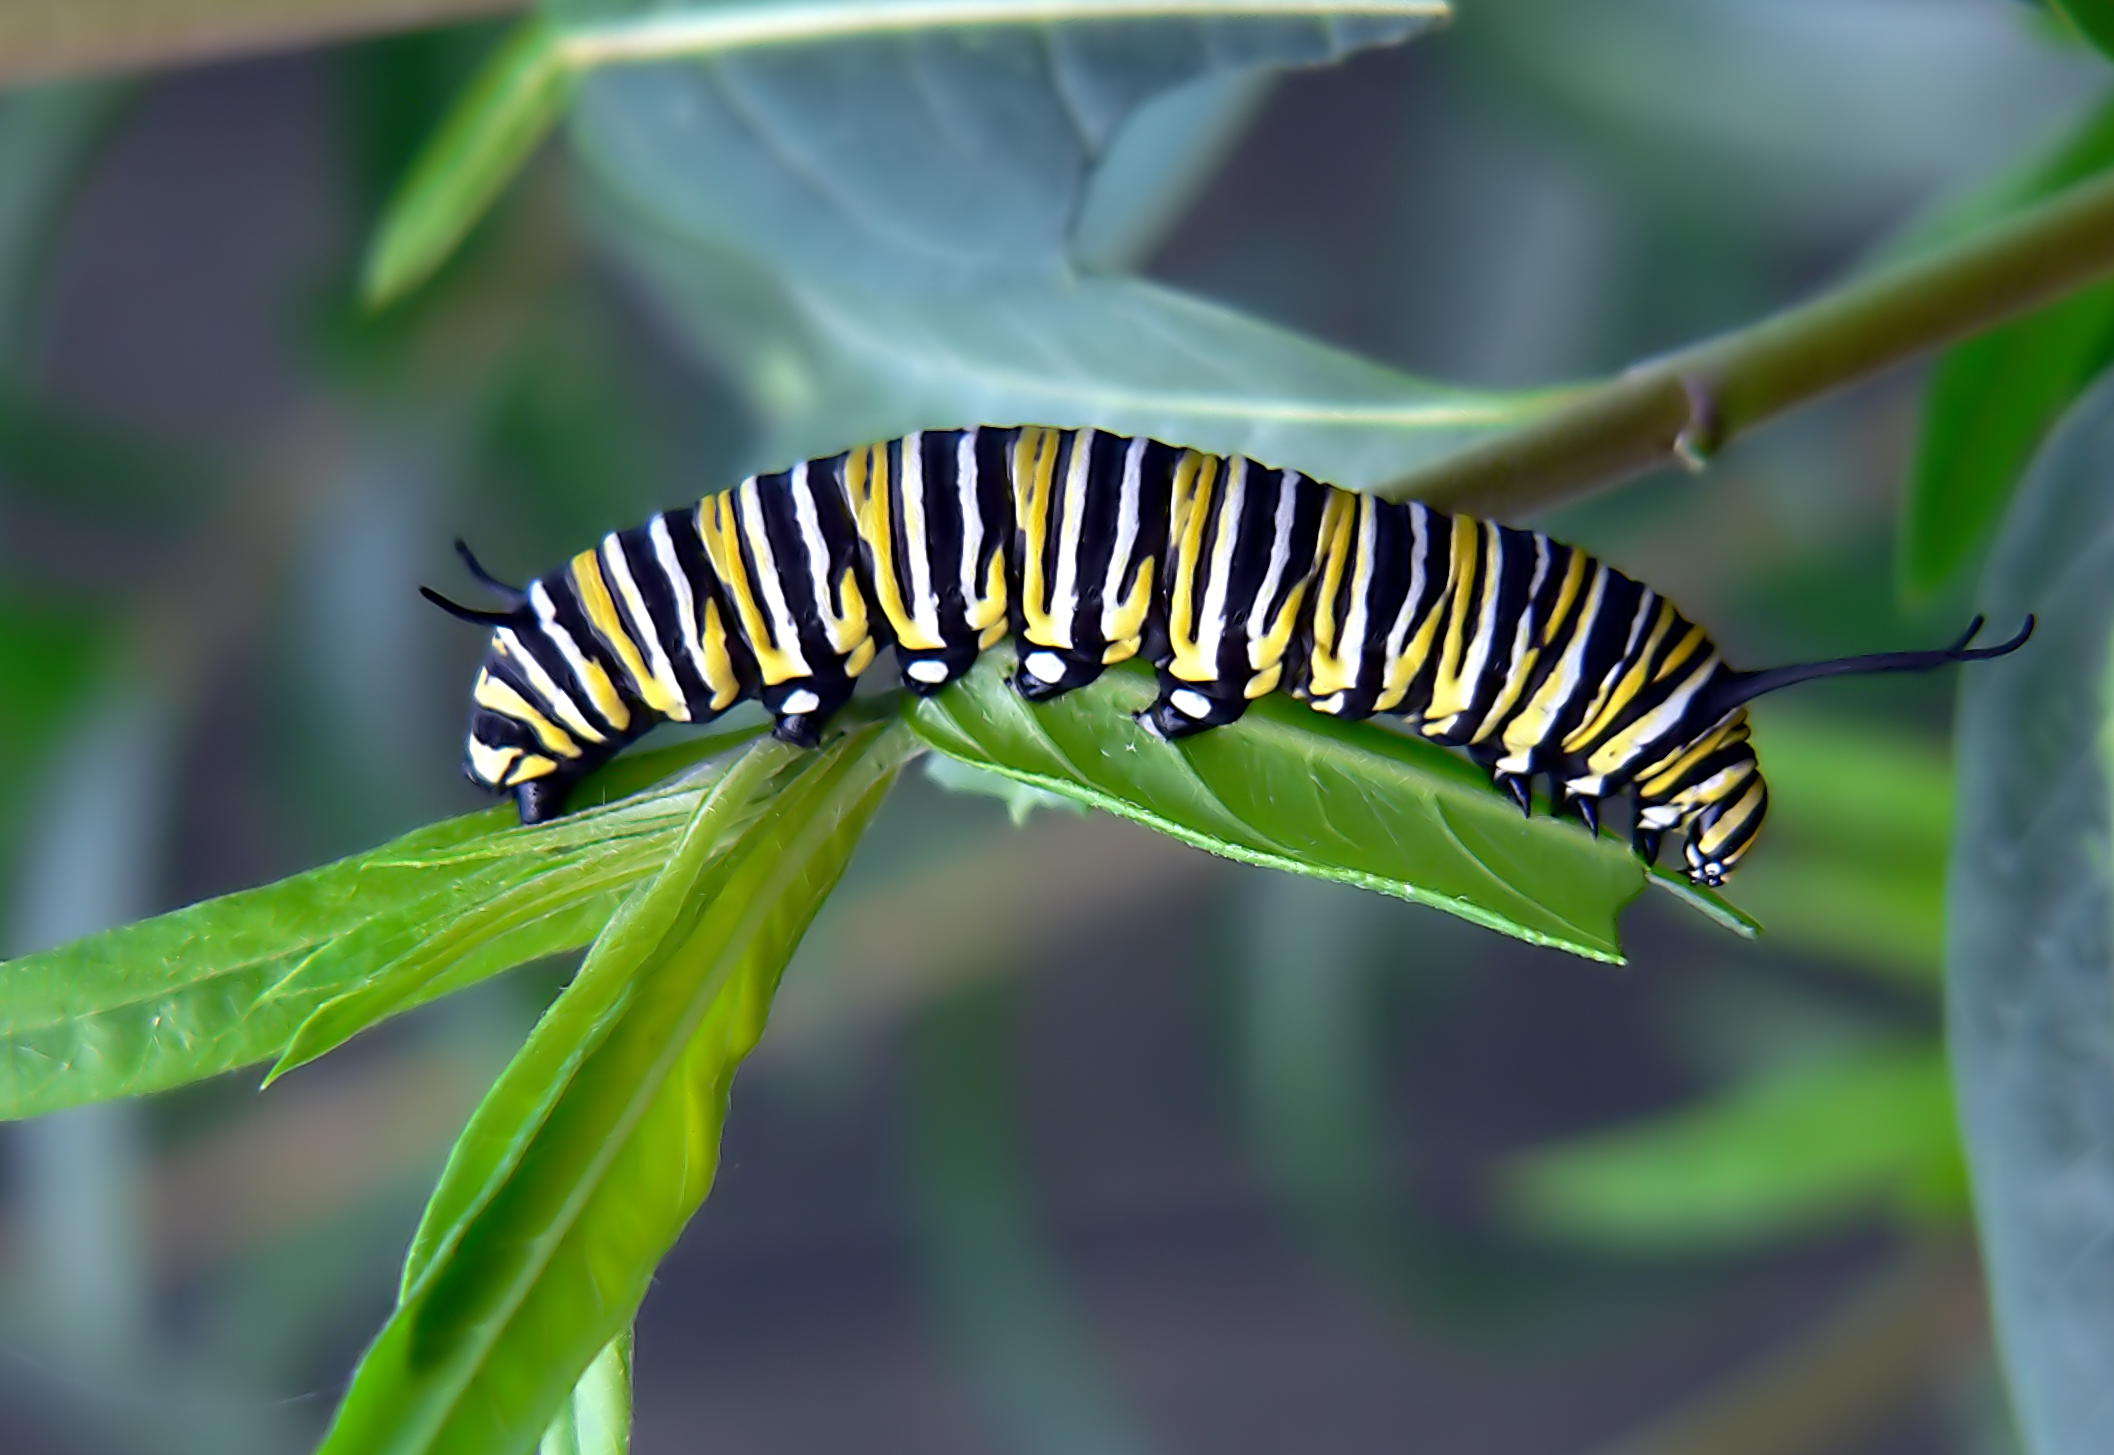
nature, photography, flower, green, insect, macro, botany, butterfly, fauna, invertebrate, caterpillar, close up, monarch butterfly, lepidoptera, stripes, grub, butterflies, flickrsbestcreatures, monarchbutterfly, catterpiller, lave, larva, macro photography, arthropod, plant stem, moths and butterflies